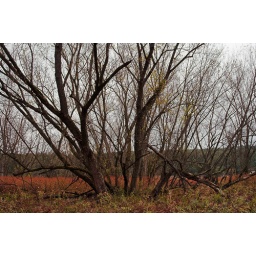
Buying leeks. and walking home. under the bare trees. &lt;i&gt;Taniguchi Buson (1716-1784), Japan. Translated by Robert Hass. &lt;/i&gt;